Dharma Bum Temple

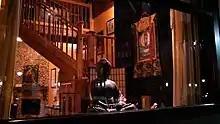

Dharma Bum Temple was founded by a group who met at a local Buddhist temple in San Diego in 2003. One of the members of the group, Jeffrey Zlotnik, eventually became president of the English-language chapter of the local temple. In 2005, the group went to the Fo Guang Shan monastery in Taiwan to study Buddhism and was invited to open a temple in San Diego under the International Bodhisattva Sangha in 2006. However, due to logistical problems and a lack of funding, the group abandoned the project shortly after opening the temple. Later that year, the group opened its own temple in downtown San Diego under the name "Dharma Bum Center", after the 1958 Jack Kerouac book "The Dharma Bums". In September 2008, the temple officially changed its name to "Dharma Bum Temple".